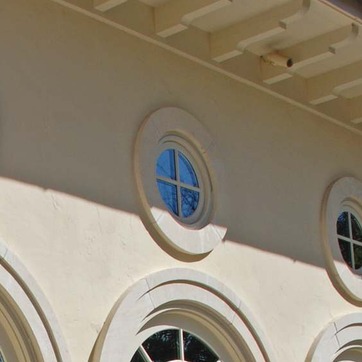
Material: glass